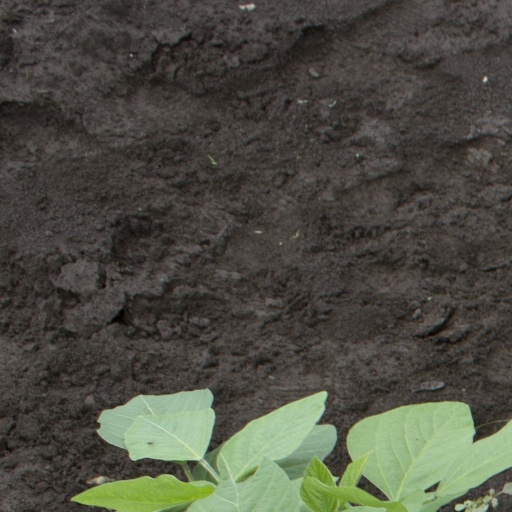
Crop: soybean